Andrea Benelli

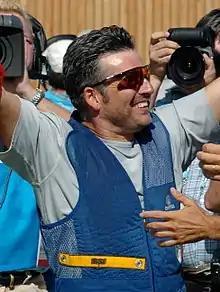
Benelli at the 2004 Olympics

Andrea Benelli (born 28 June 1960) is a retired Italian skeet shooter. He competed at the 1988, 1992, 1996, 2000, 2004 and 2008 Olympics, and won a gold medal in 2004 and a bronze in 1996. In 2004, he and Marko Kemppainen finished with 149 hits out of 150, but Kemppainen missed first in the shoot-off. Benelli also won the individual world title in 1987 and 1990, placing second in 1986, and third in 1999. In 1996 he set two world records at 125/125 and 150/150.